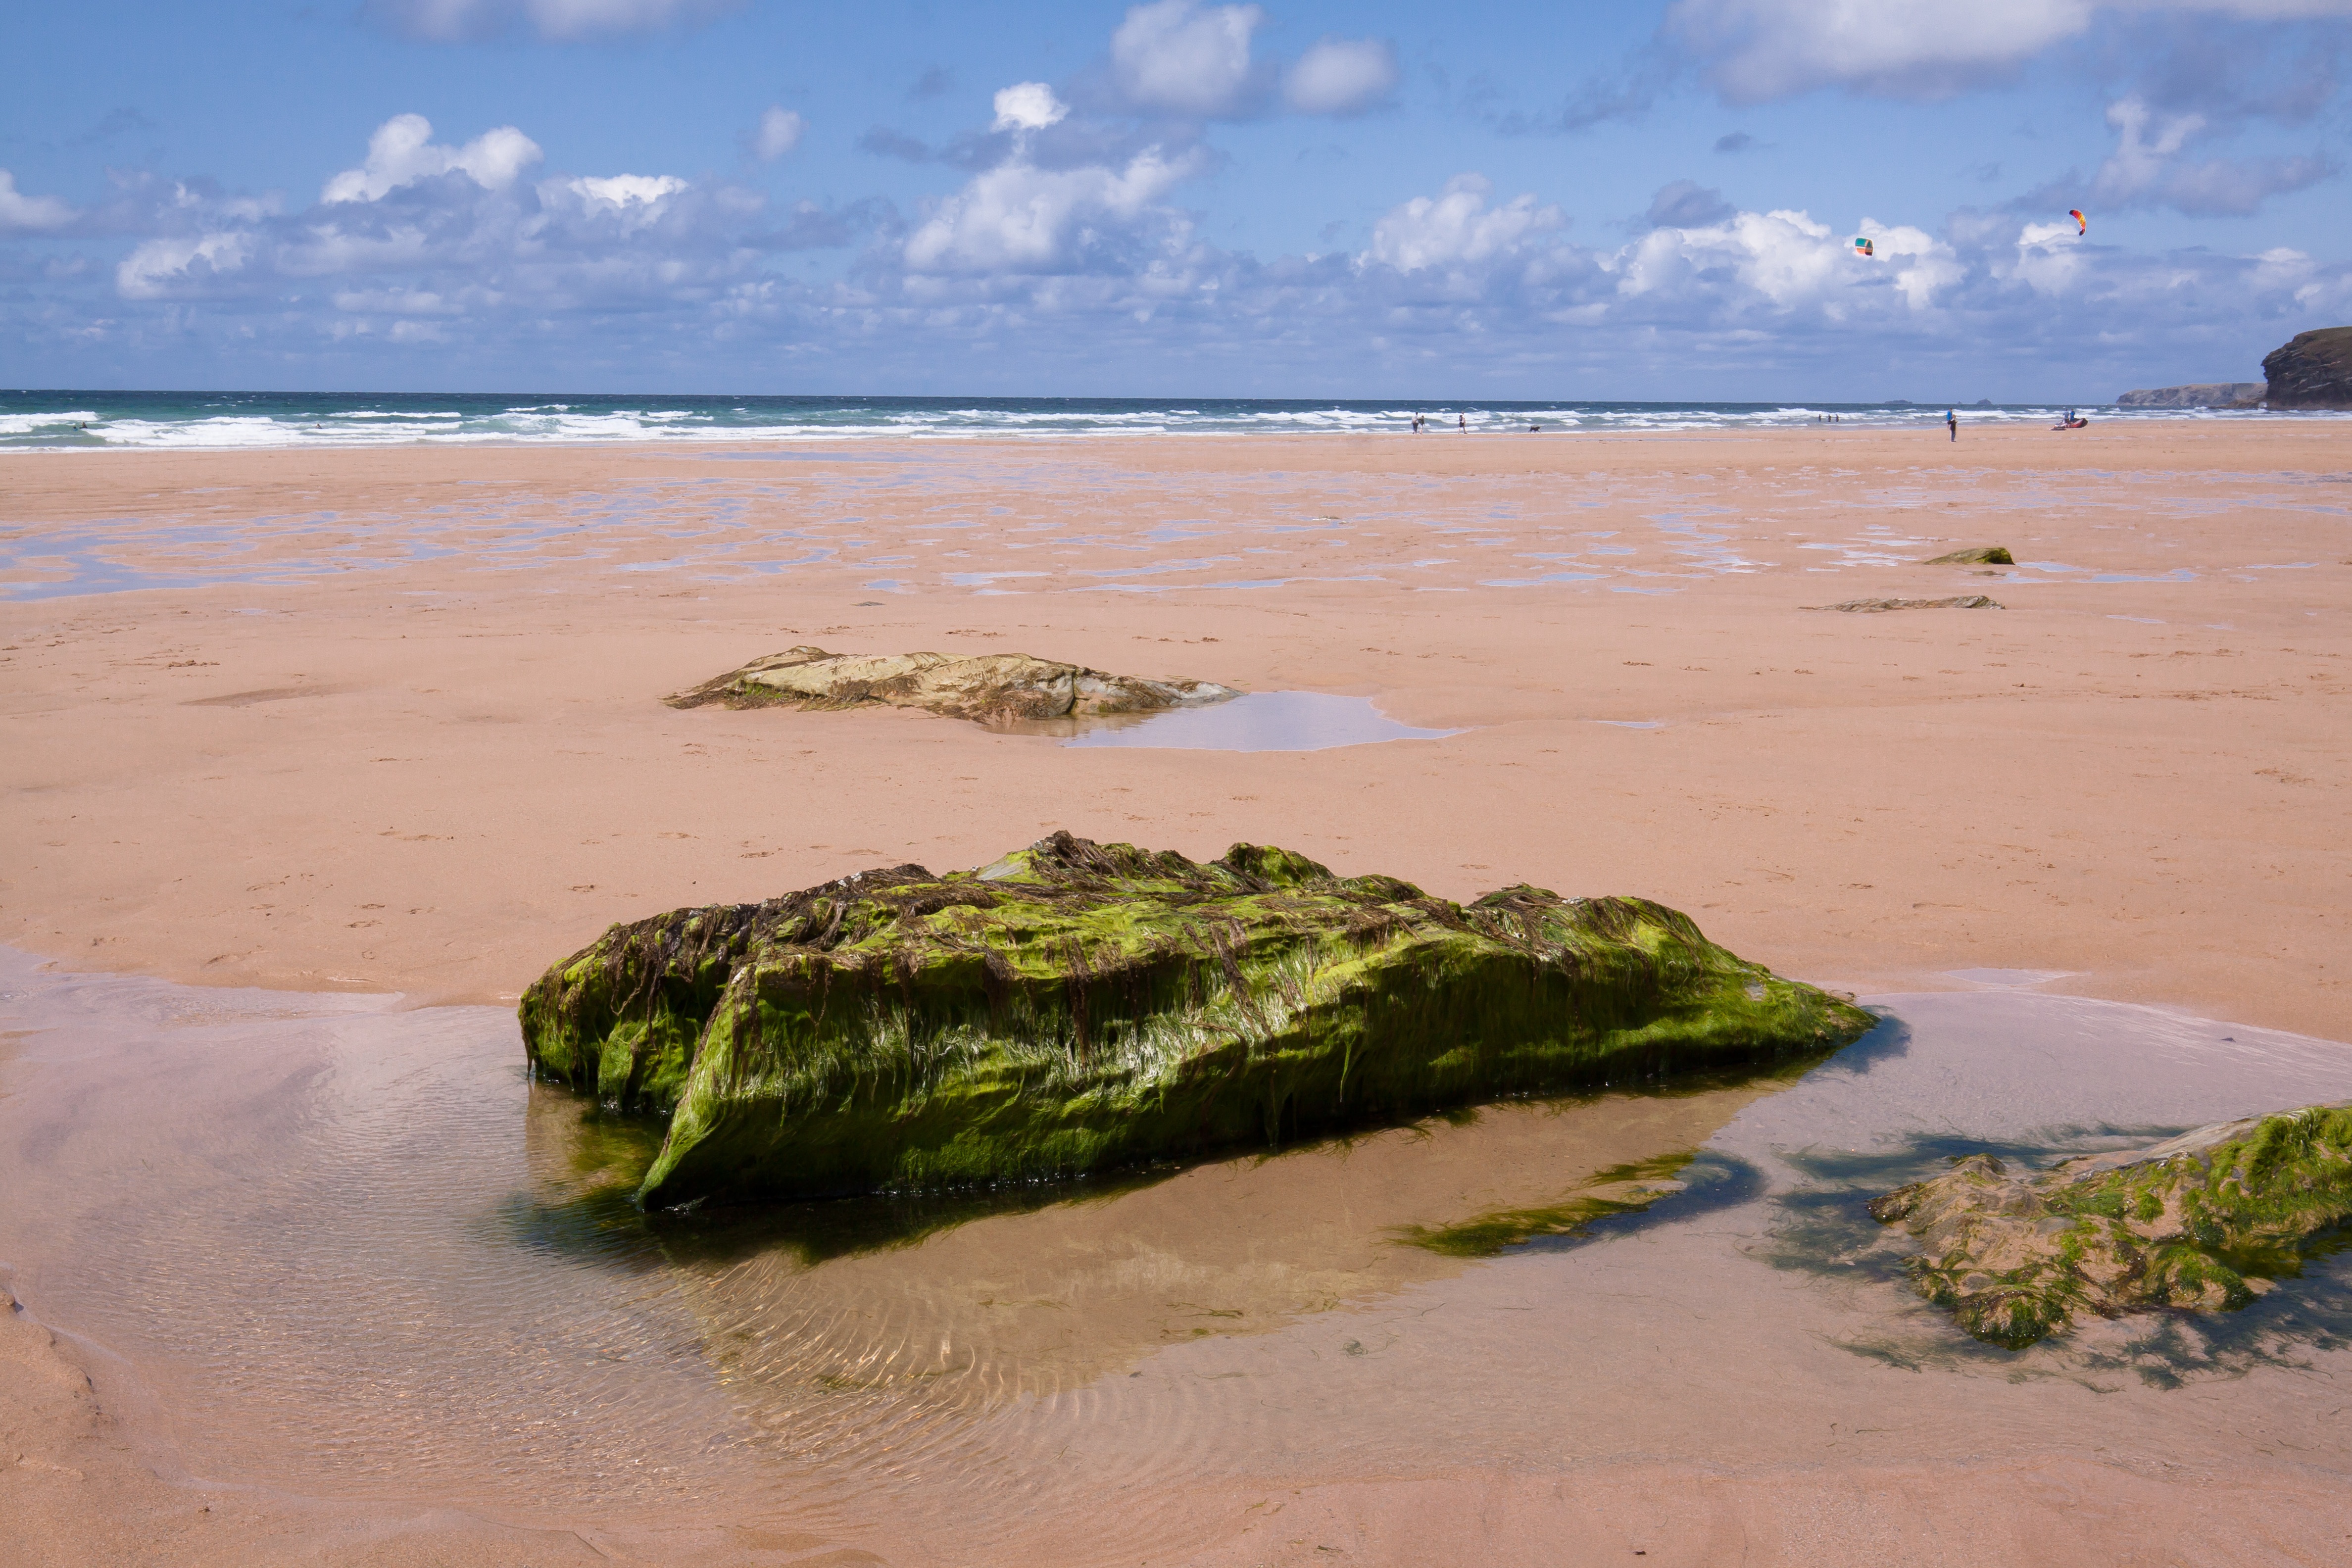
beach, landscape, sea, coast, water, nature, sand, rock, ocean, sky, shore, wave, lake, vacation, cove, seaweed, holiday, bay, leisure, terrain, material, body of water, stones, clouds, holidays, atlantic, idyll, cape, recovery, landform, sand beach, geographical feature, wind wave